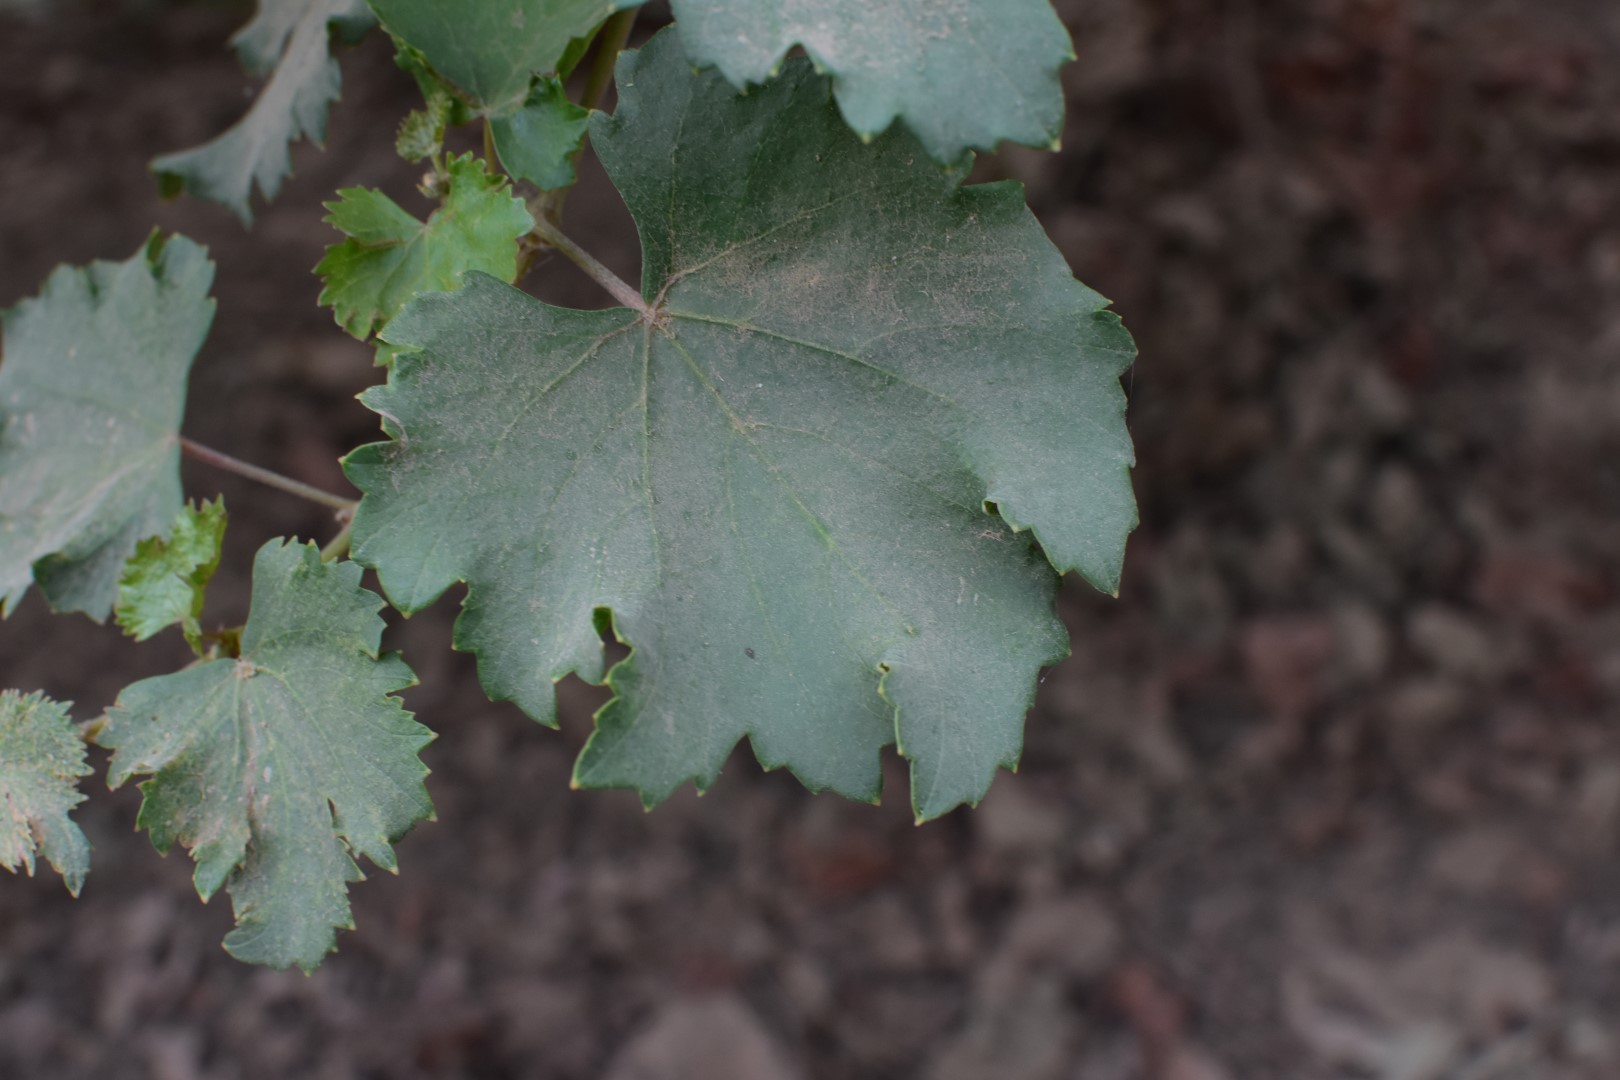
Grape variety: Kamali